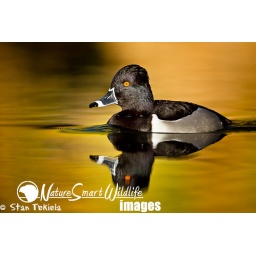
Ring-necked Duck adult male on golden water taken in Tucson AZ in the wild